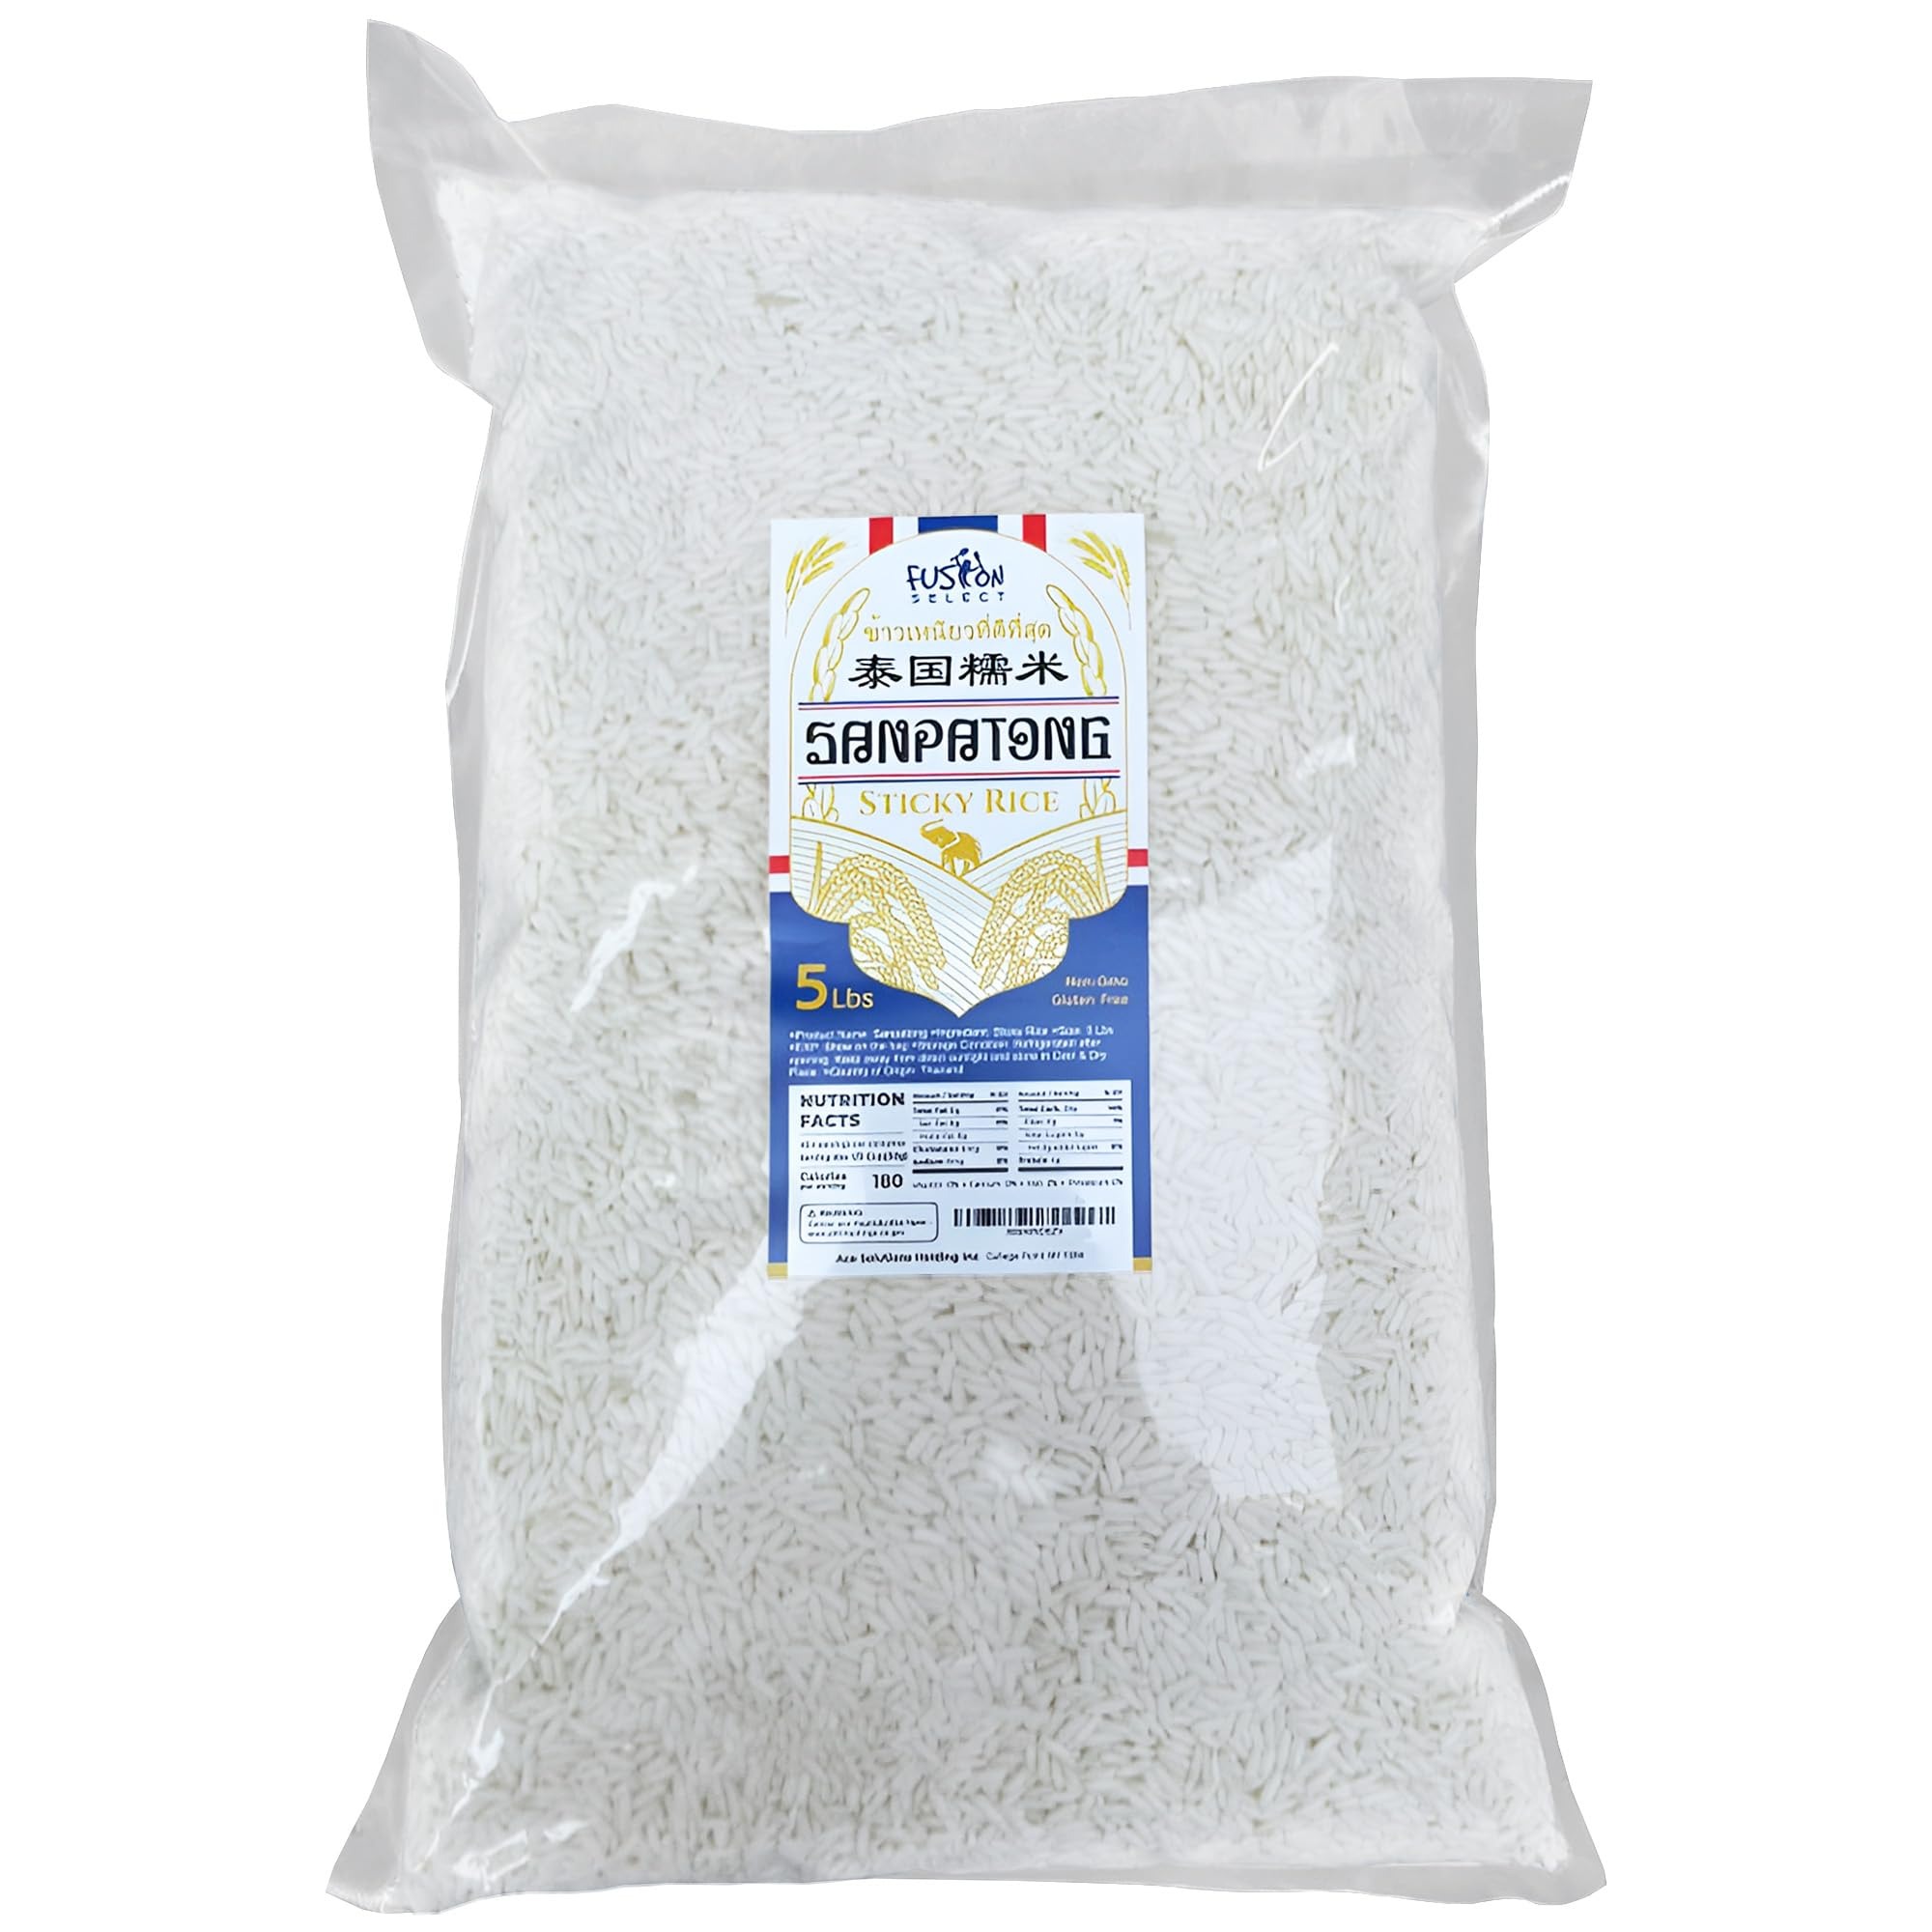
Item Name: Fusion Select 5lbs Sanpatong Thai Sticky Rice - Authentic Glutinous Khao Niao Sweet Rice from Thailand - Uncooked Bulk Rice Bag for Making Dessert, Roasted Pork Dishes, Asian Food - Zero GMO or Gluten
Bullet Point 1: Authentic Thai Taste - Elevate your dishes with delightfully soft and chewy sticky white rice. Grown in Thailand, it delivers true, slightly sweet flavors for an unforgettable culinary experience.
Bullet Point 2: Nourishing Quality - Sourced from the heart of Thailand, our glutinous rice boasts superior taste and texture, adding richness to every meal while providing essential nutrients for your well-being.
Bullet Point 3: Versatile Culinary Delight - Explore endless culinary possibilities. Ideal for traditional Thai food such as mango sticky rice, our rice bag guarantees delicious meals that satisfy every palate.
Bullet Point 4: Organic & Natural - Enjoy guilt-free dining with our GMO-free, gluten-free glutinous rice. It's made from pure, natural ingredients, ensuring every bite is as healthy as it is delicious.
Bullet Point 5: Exceptional Value & Generous Size - With a 5lb bag of rice , you're not just getting quality and taste–you're getting exceptional value for your money and enough Thai rice to last for weeks.
Product Description: Sticky Rice
Value: 80.0
Unit: Ounce

Price: 14.99